Hand axe

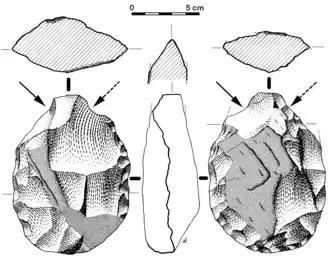
Acheulean hand axe whose point fractured and was reconstructed using a different working

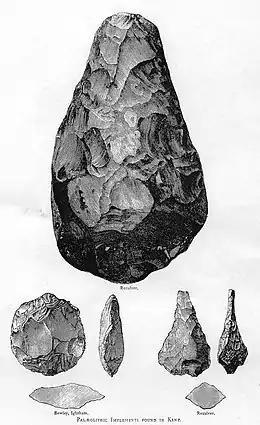
Acheulean hand axes from Kent. The types shown are (clockwise from top) chordate, ficron and ovate.

The most characteristic and common shape is a pointed area at one end, cutting edges along its side and a rounded base (this includes hand axes with a lanceolate and amygdaloidal shape as well as others from the family). The axes are almost always symmetrical despite studies showing that hand axe symmetry does not help in tasks such as skinning animals. While there is a "typical" shape to most hand axes, there are some displaying a variety of shapes, including circular, triangular and elliptical—calling in to question the contention that they had a constant and only symbolic significance. They are typically between long, although they can be bigger or smaller.